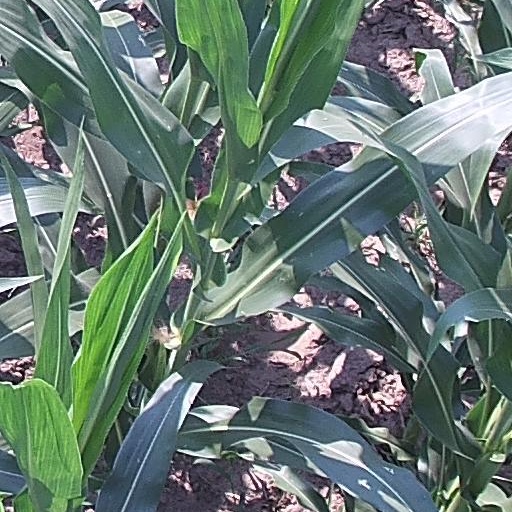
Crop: maize; corn